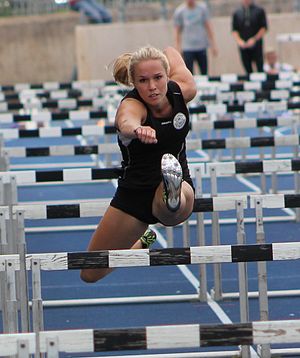
Mathilde Heltbech
Mathilde Heltbech i 2012.
Mathilde Heltbech under finaleløbet i 100 m hæk ved de Danske Mesterskaber 2012
Mathilde Steenberg Heltbech er en dansk atlet, som er medlem af Helsingør IF Atletik. Mathilde vandt som 16-årig bronze i 100 meter hækkeløb ved de danske mesterskaber 2011. I august 2011 var hun udtaget af Danmarks Idrætsforbund til at deltage i European Youth Olympic Festival. Hun vandt sølv i 60 meter hækkeløb ved de danske mesterskaber inde i 2012 og guld i 60 m hæk ved de danske ungdomsmesterskaber inde i 2012.